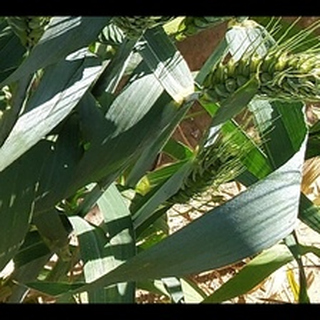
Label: healthy_wheat